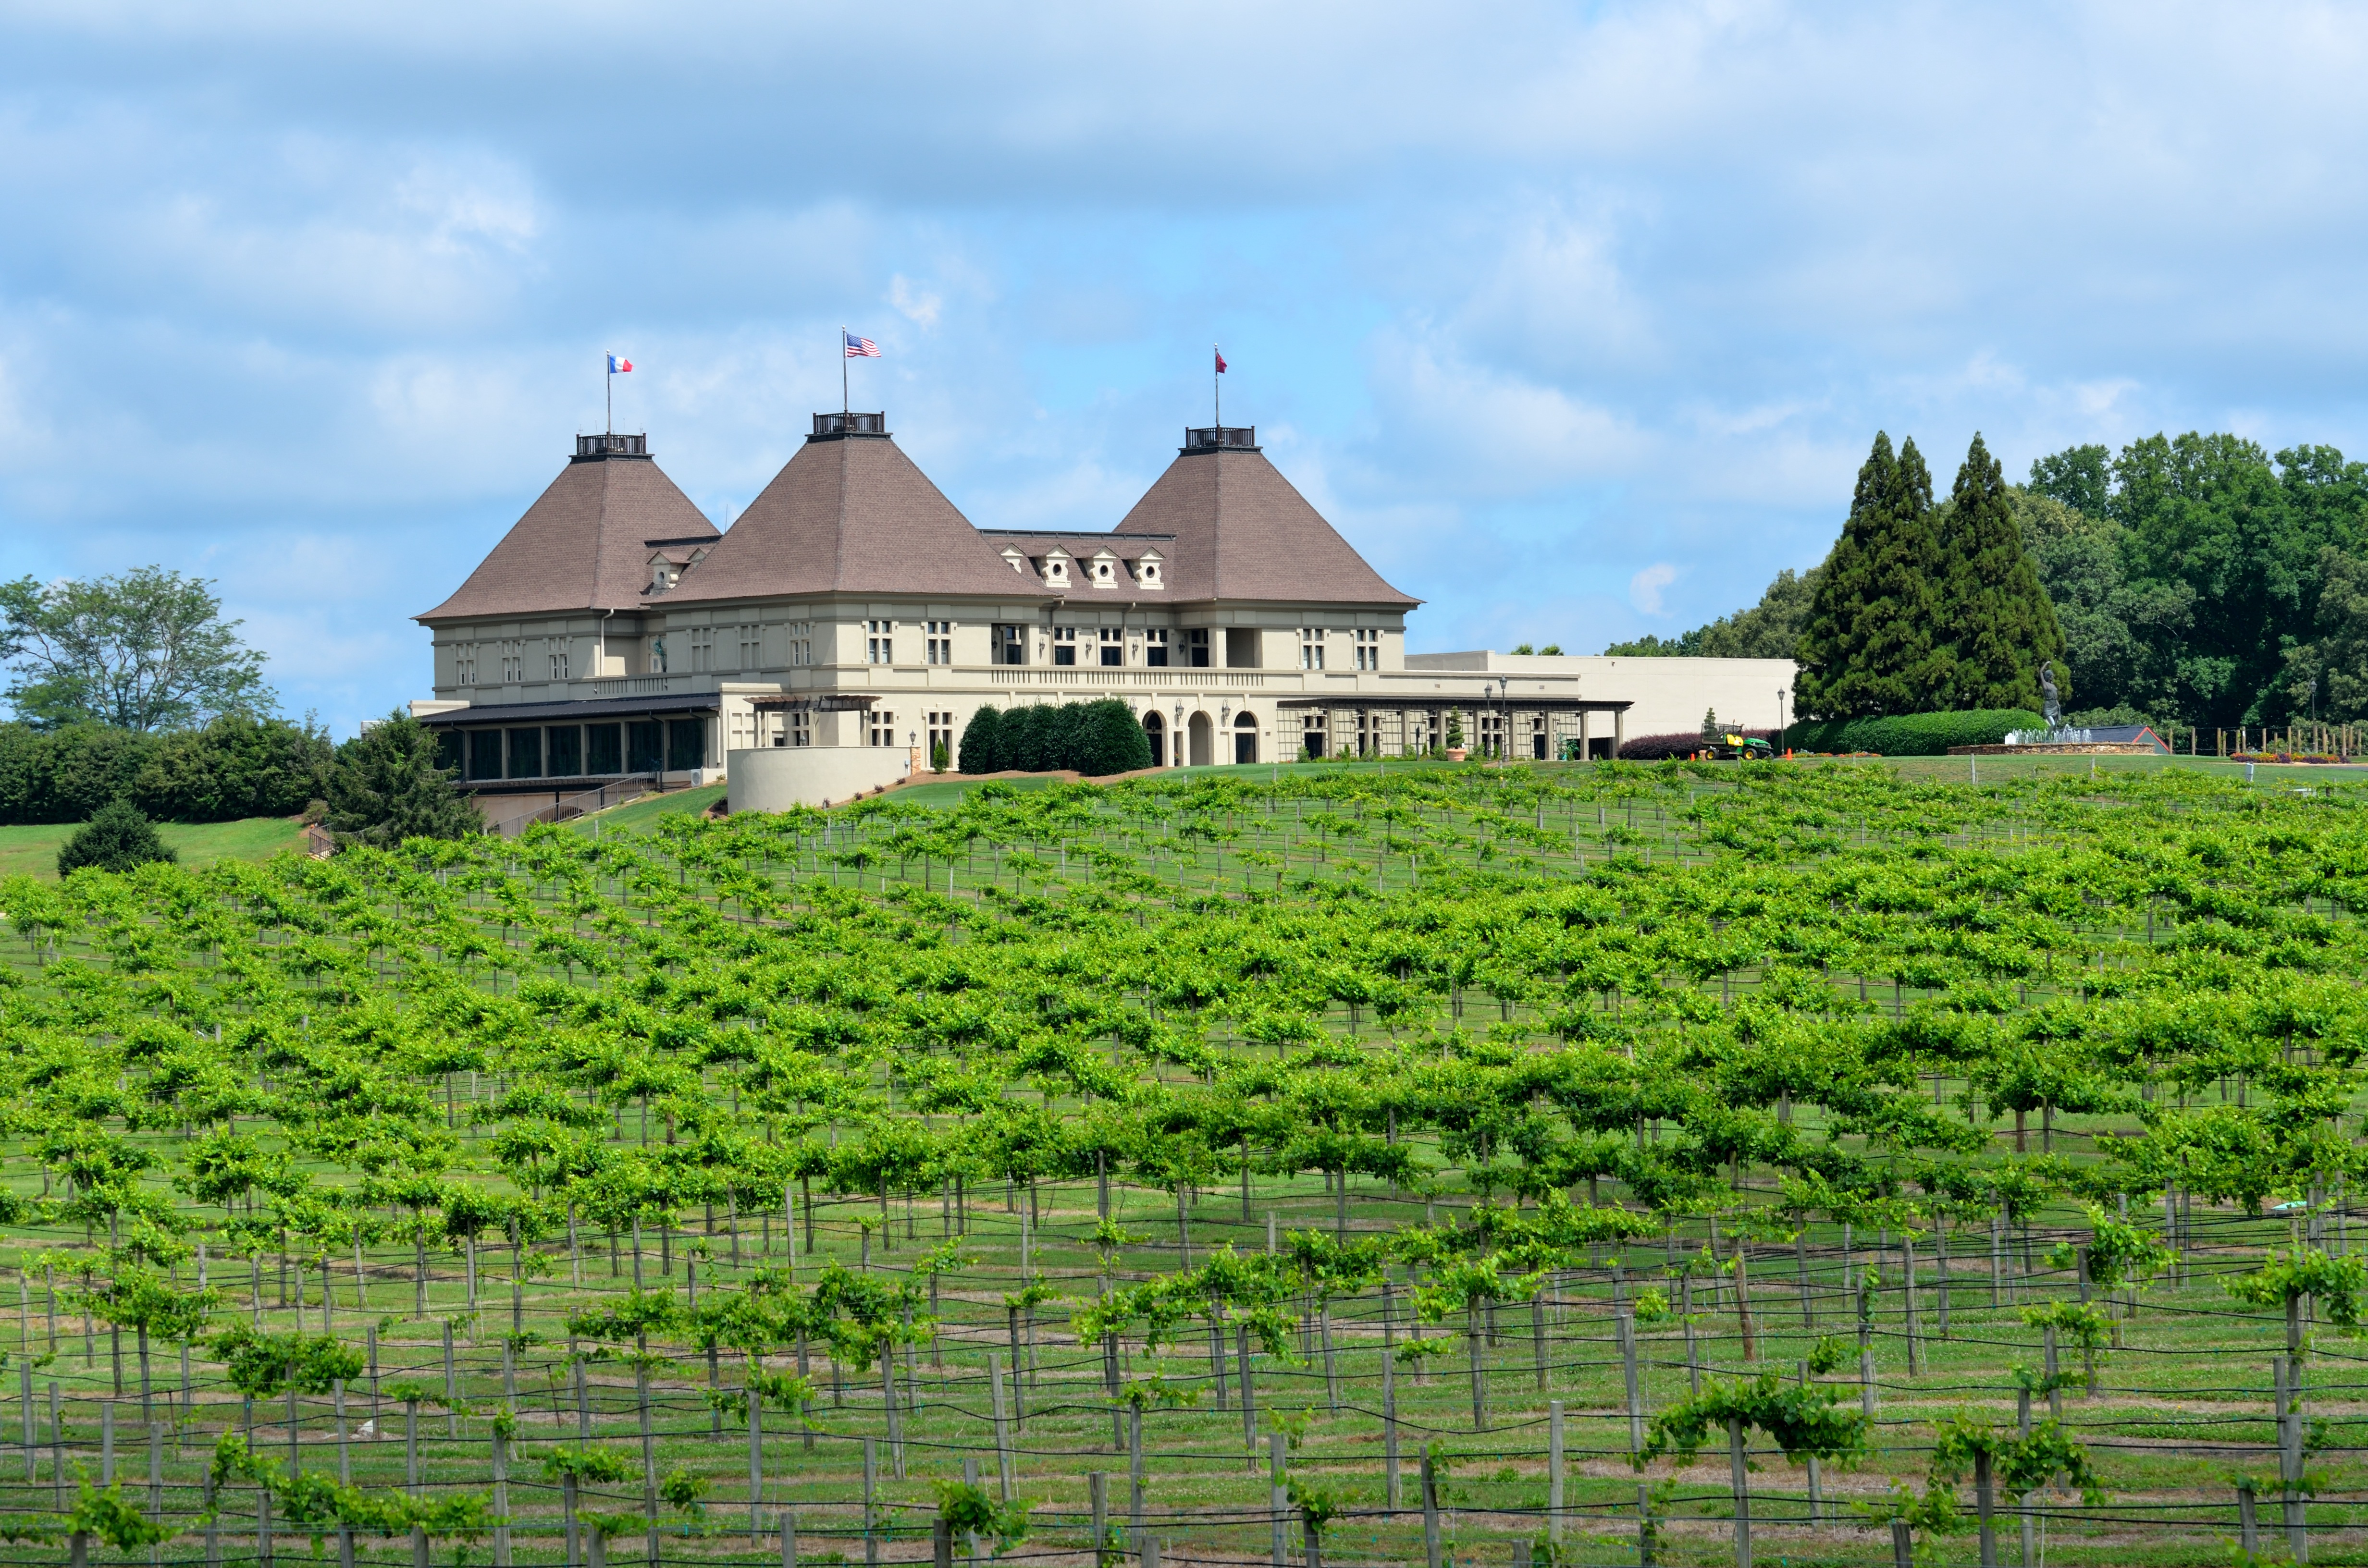
nature, plant, grape, vine, vineyard, wine, field, farm, leaf, flower, building, chateau, food, green, harvest, usa, fresh, drink, agriculture, plain, fruits, plantation, georgia, cluster, estate, spirit, winery, rural area, fruity, vine yard